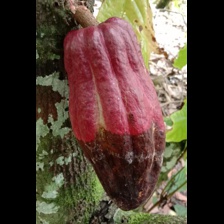
Label: phytophthora